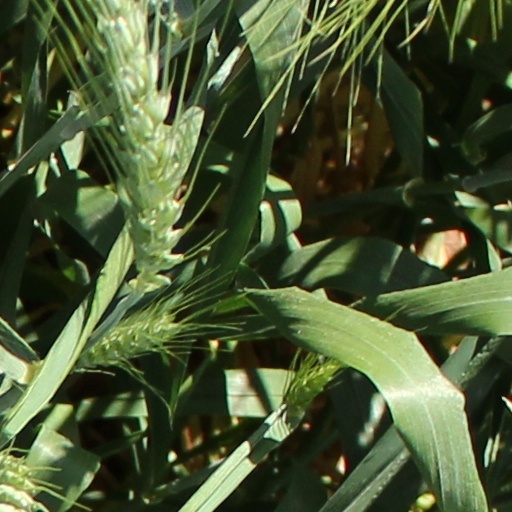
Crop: wheat